Spherical conic

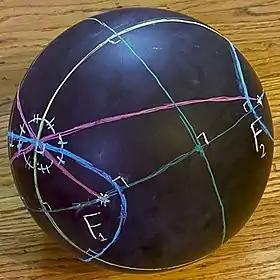
Spherical conics drawn on a spherical chalkboard. Two confocal conics in blue and yellow share foci F and F. Angles formed with red great-circle arcs from the foci through one of the conics' intersections demonstrate the reflection property of spherical conics. Three mutually perpendicular conic centers and three lines of symmetry in green define a spherical octahedron aligned with the principal axes of the conic.

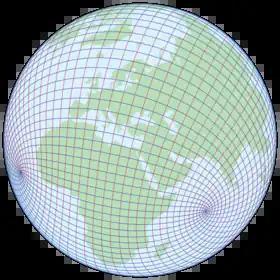
A grid on the square dihedron under inverse Peirce quincuncial projection is conformal except at four singularities around the equator, which become the foci of a grid of spherical conics.

In mathematics, a spherical conic or sphero-conic is a curve on the sphere, the intersection of the sphere with a concentric elliptic cone. It is the spherical analog of a conic section (ellipse, parabola, or hyperbola) in the plane, and as in the planar case, a spherical conic can be defined as the locus of points the sum or difference of whose great-circle distances to two foci is constant. By taking the antipodal point to one focus, every spherical ellipse is also a spherical hyperbola, and vice versa. As a space curve, a spherical conic is a quartic, though its orthogonal projections in three principal axes are planar conics. Like planar conics, spherical conics also satisfy a "reflection property": the great-circle arcs from the two foci to any point on the conic have the tangent and normal to the conic at that point as their angle bisectors.